The Alan Titchmarsh Show

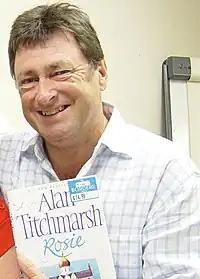
Alan Titchmarsh, the presenter of the show

Although the show is primarily presented by Alan Titchmarsh, presenters such as Myleene Klass and Claire Richards present segments such as fashion and cookery.